List of mammals of Ukraine

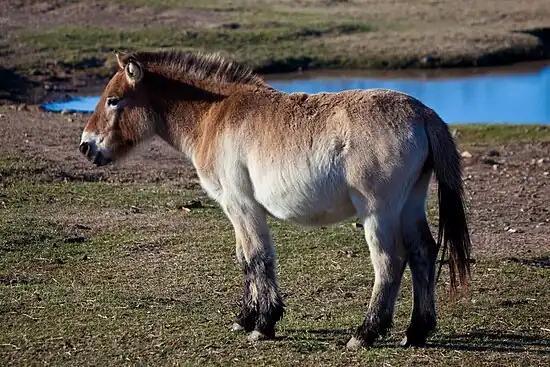
Przewalski's horse

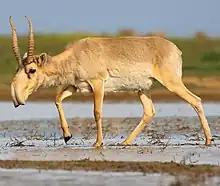
Saiga antelope

There are over 260 species of carnivorans, the majority of which feed primarily on meat. They have a characteristic skull shape and dentition.